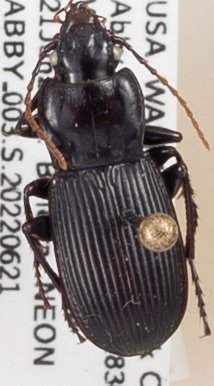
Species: Pterostichus herculaneus
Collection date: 2022-06-21
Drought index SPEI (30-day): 1.546
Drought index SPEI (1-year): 1.28
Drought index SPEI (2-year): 0.512